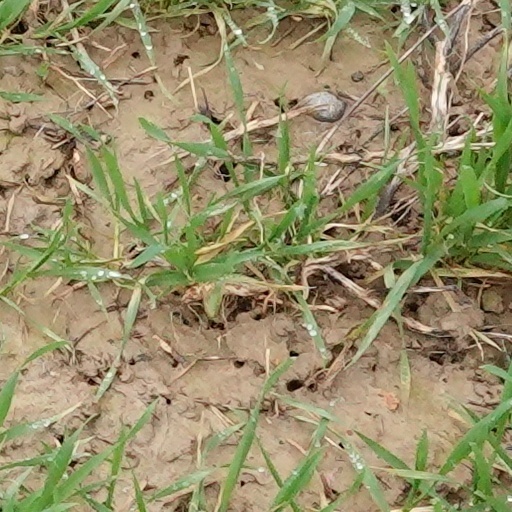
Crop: wheat